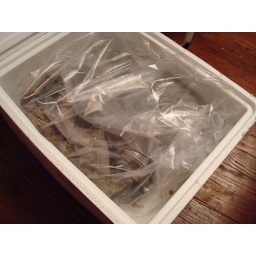
The rocks are wrapped in a plastic bag and covered with wet newspaper to help lock in some moisture.